Global H2O

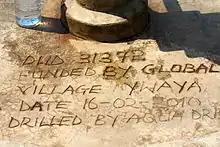
Global H2O's first well

As a result of funding provided for his Everest expedition in 2010, Wilde decided to self fund his expedition and use the sponsors funds to finance the very first water project in 2010. He was accompanied by Madara Repse, a professional photographer/ journalist, who in turn shot the photos which have become the face of the company today. The project which was completed in February 2010 is still in use today, and Wilde makes a point of visiting it every time he is in Northern Uganda.